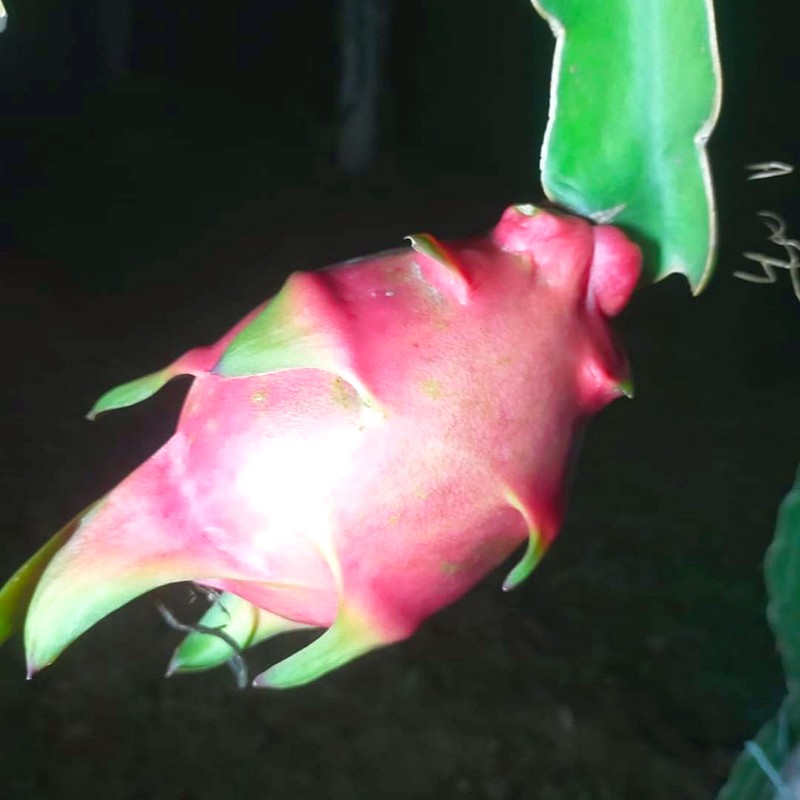
Label: Fresh Dragon Fruit